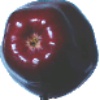
Label: red_delicious_apple